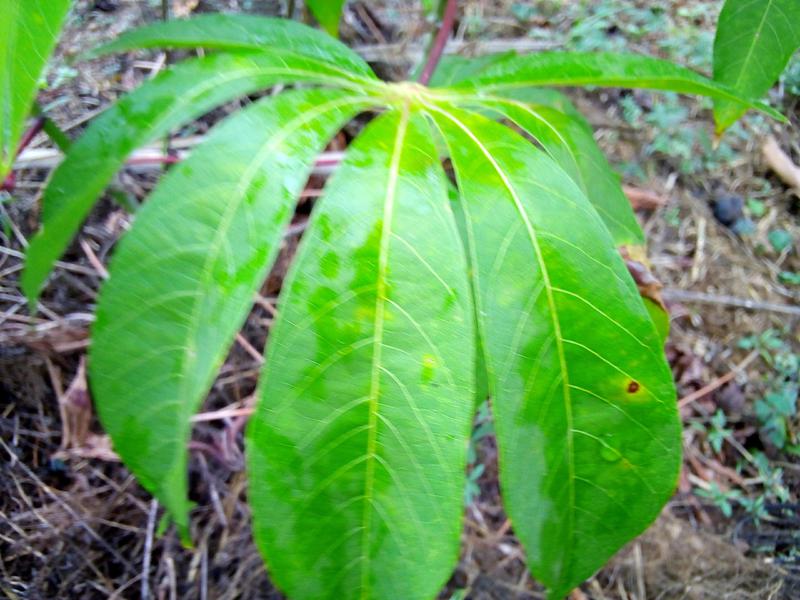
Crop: cassava
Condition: healthy